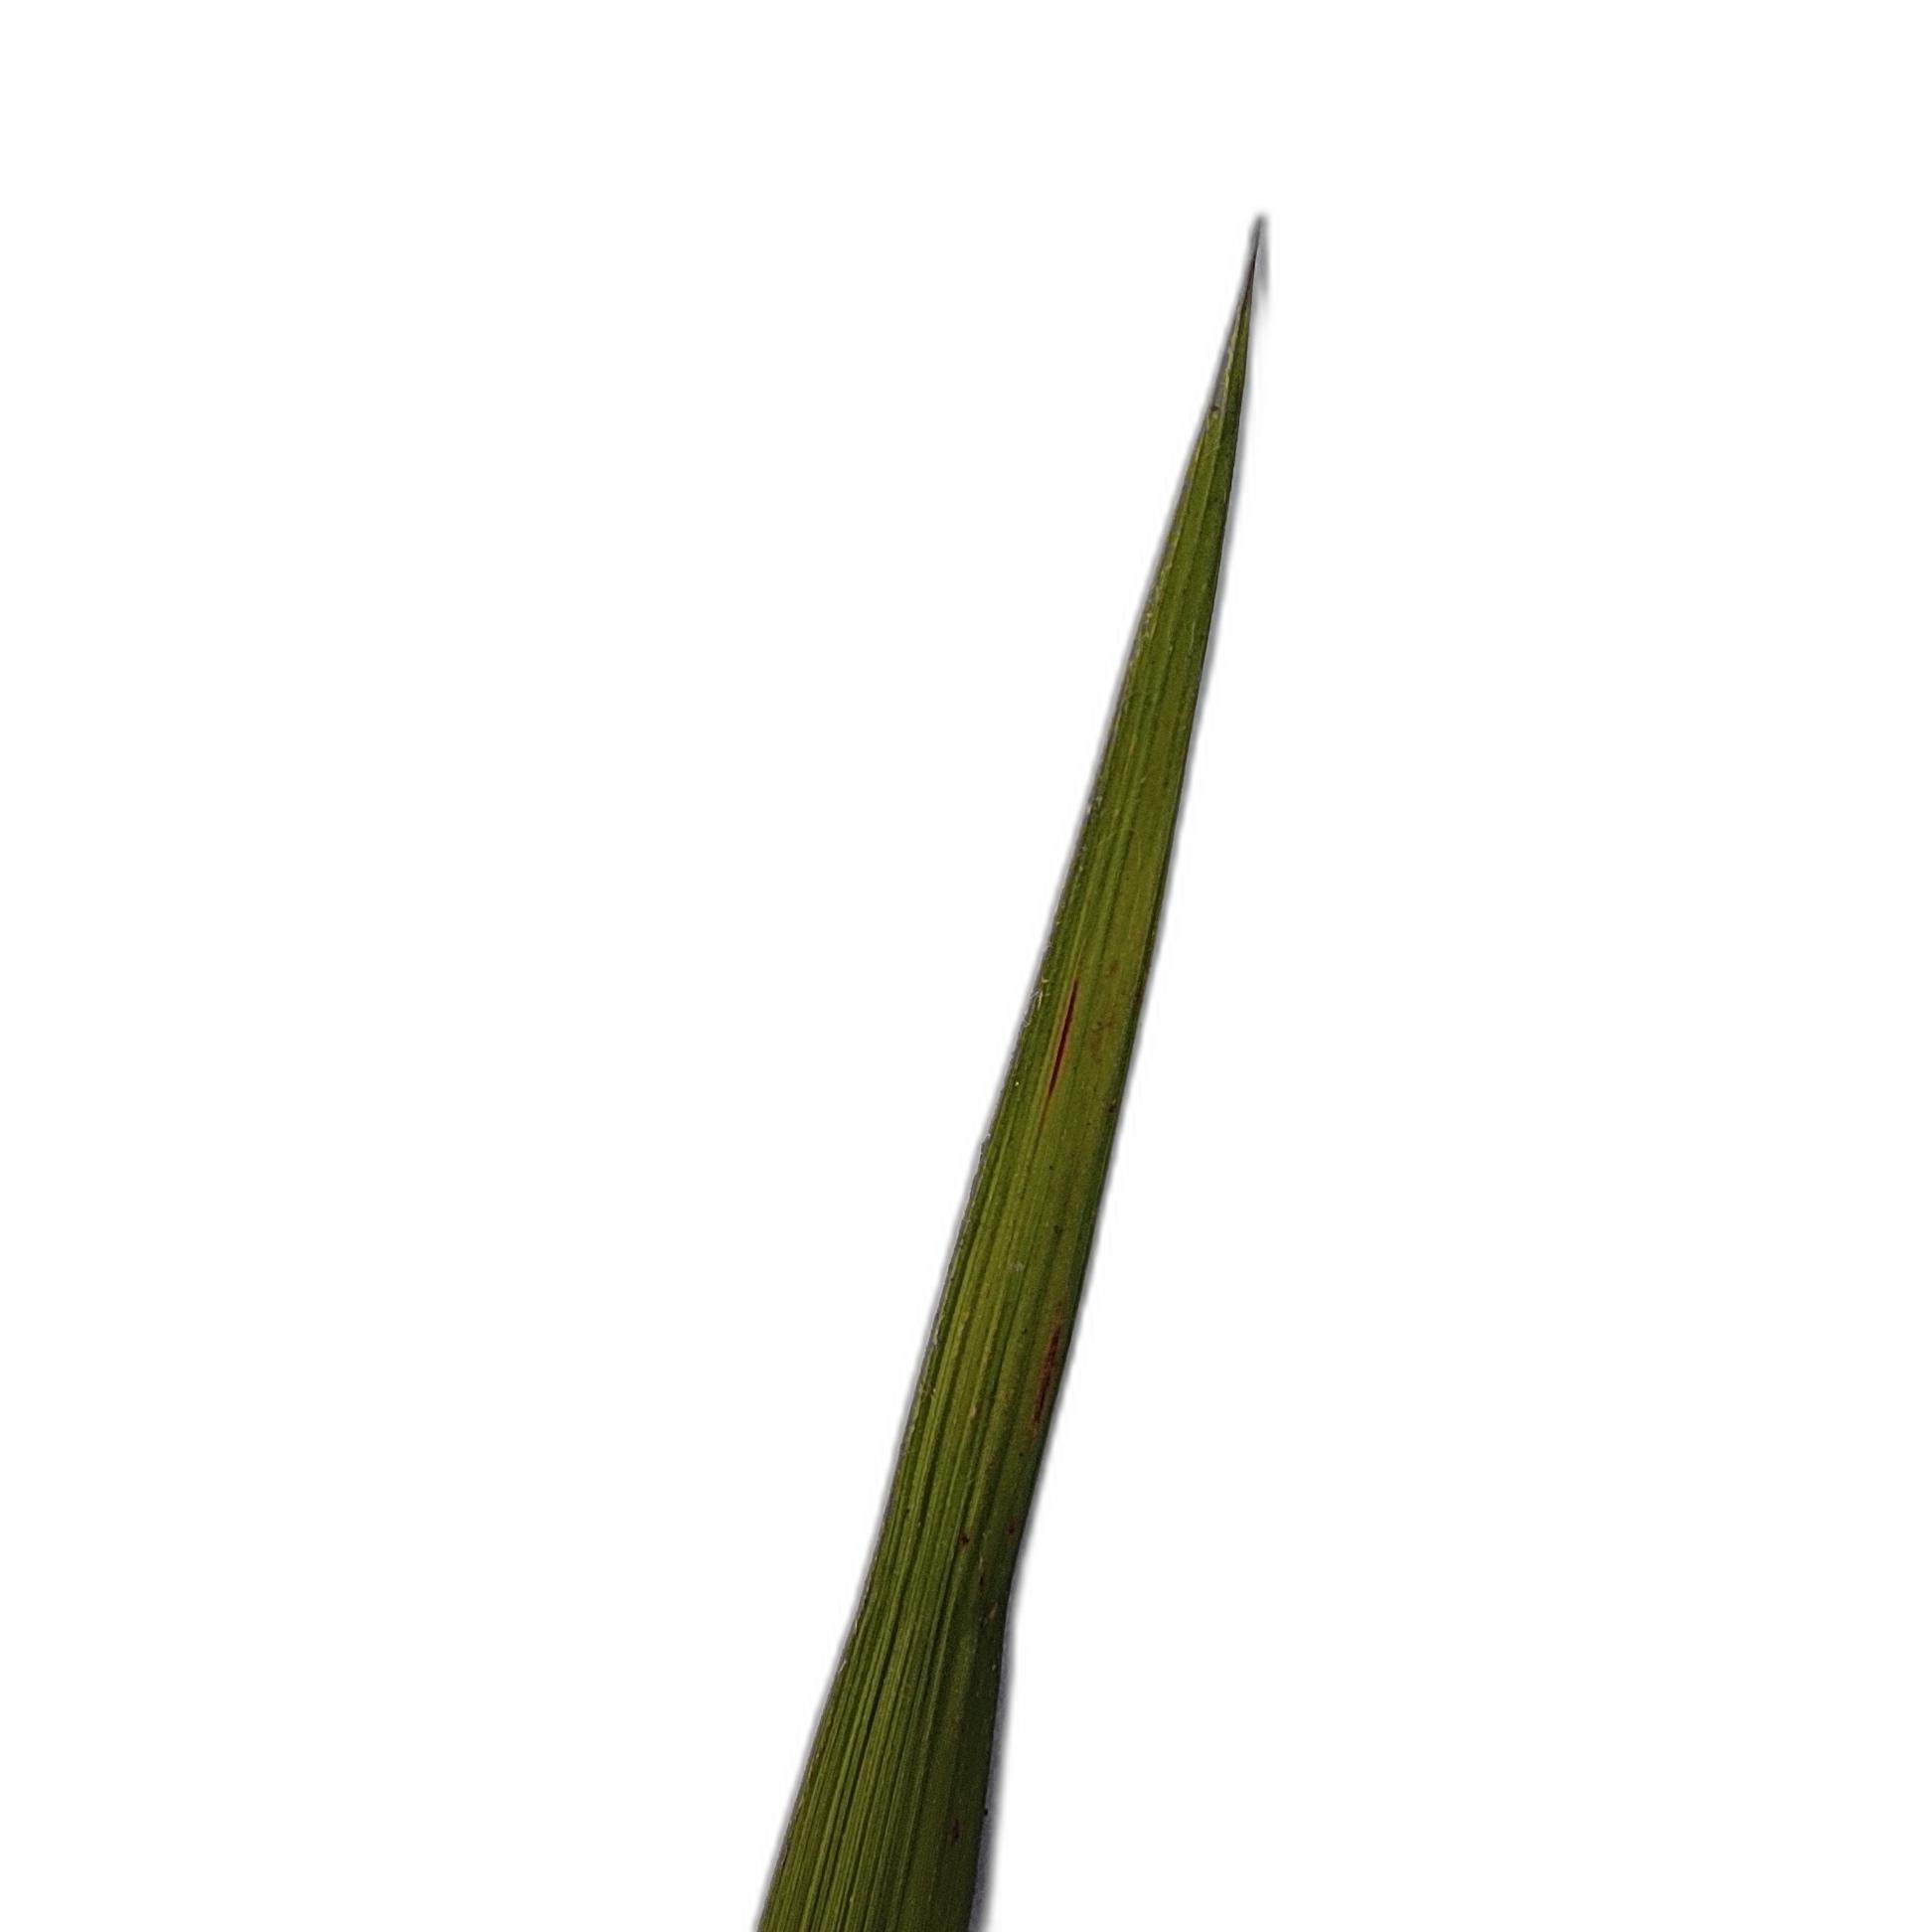
Label: Healthy